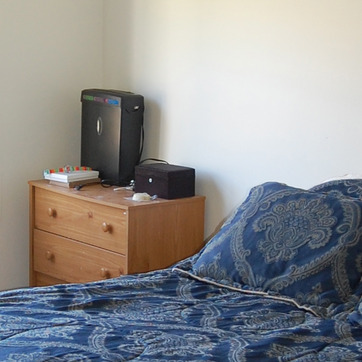
Material: plastic